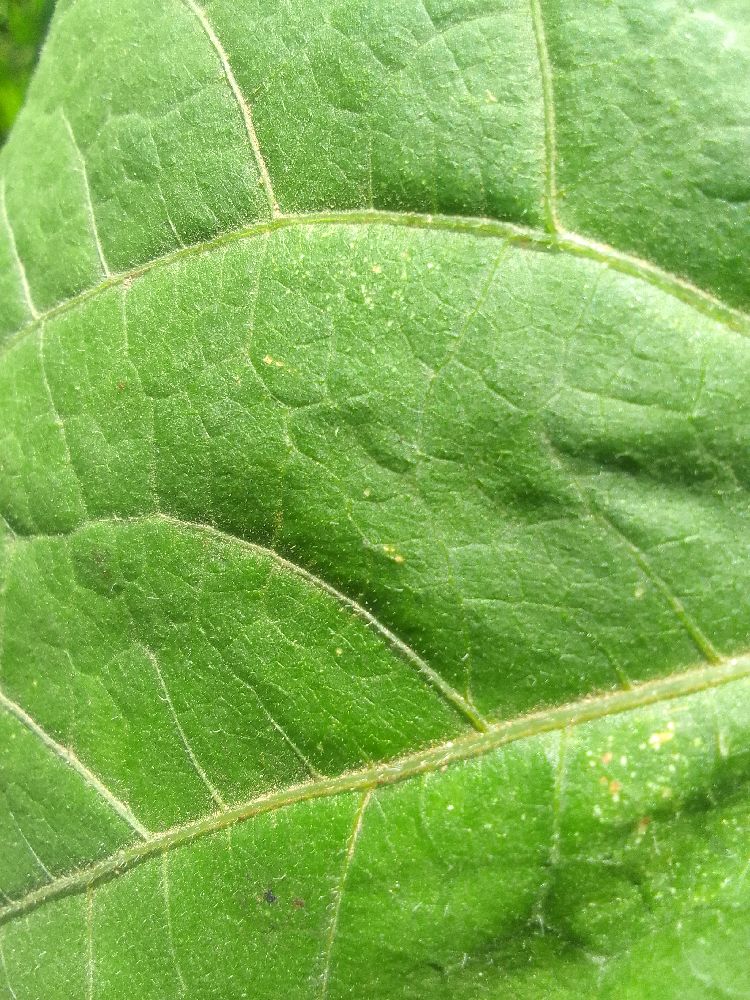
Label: healthy